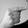
ASL letter: G